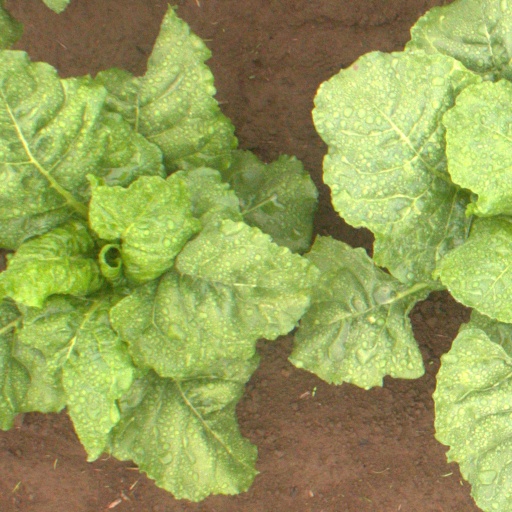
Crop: sugar beet